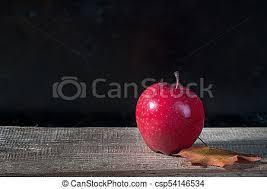
Label: apples